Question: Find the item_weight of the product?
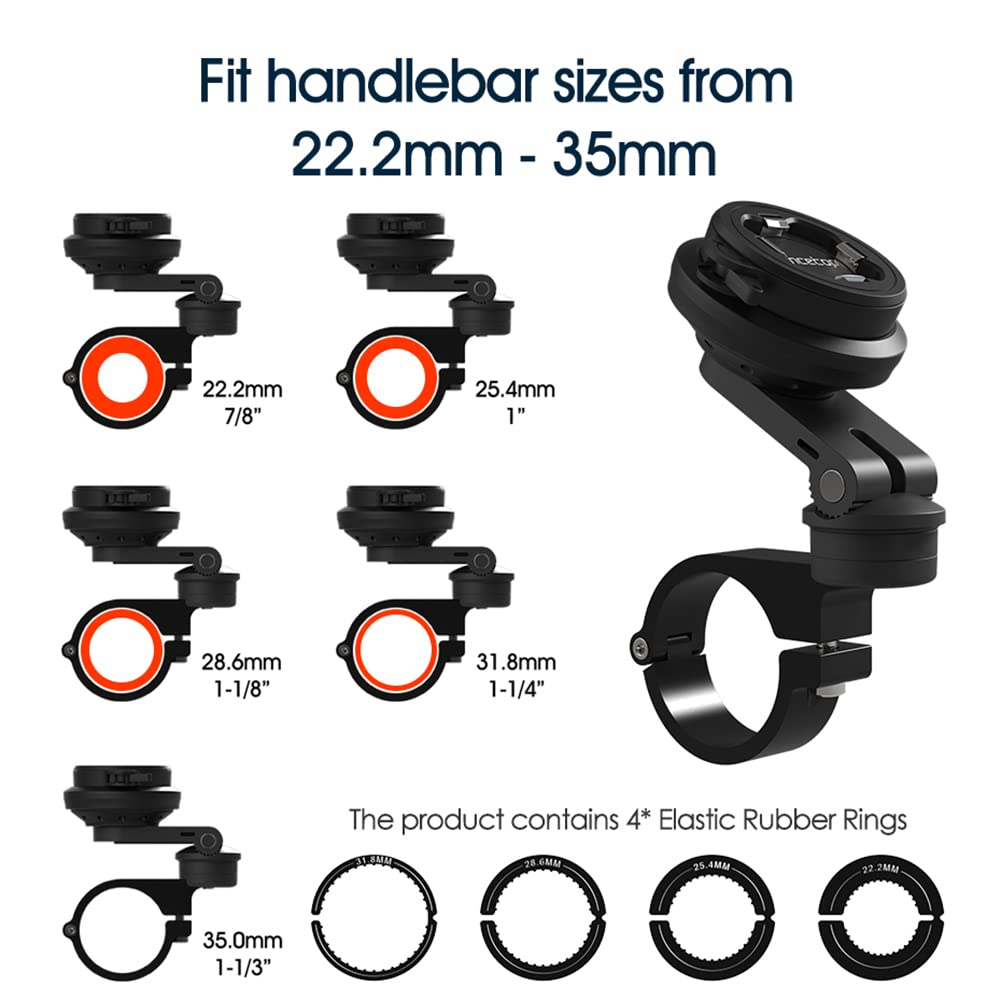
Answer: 28.0 gram